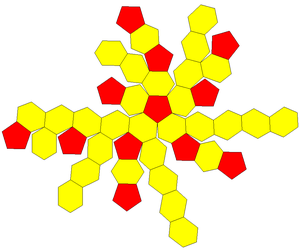
Le triacontaèdre rhombique tronqué est un polyèdre convexe obtenu par troncature des 12 sommets du triacontaèdre rhombique où 5 faces se rejoignaient.